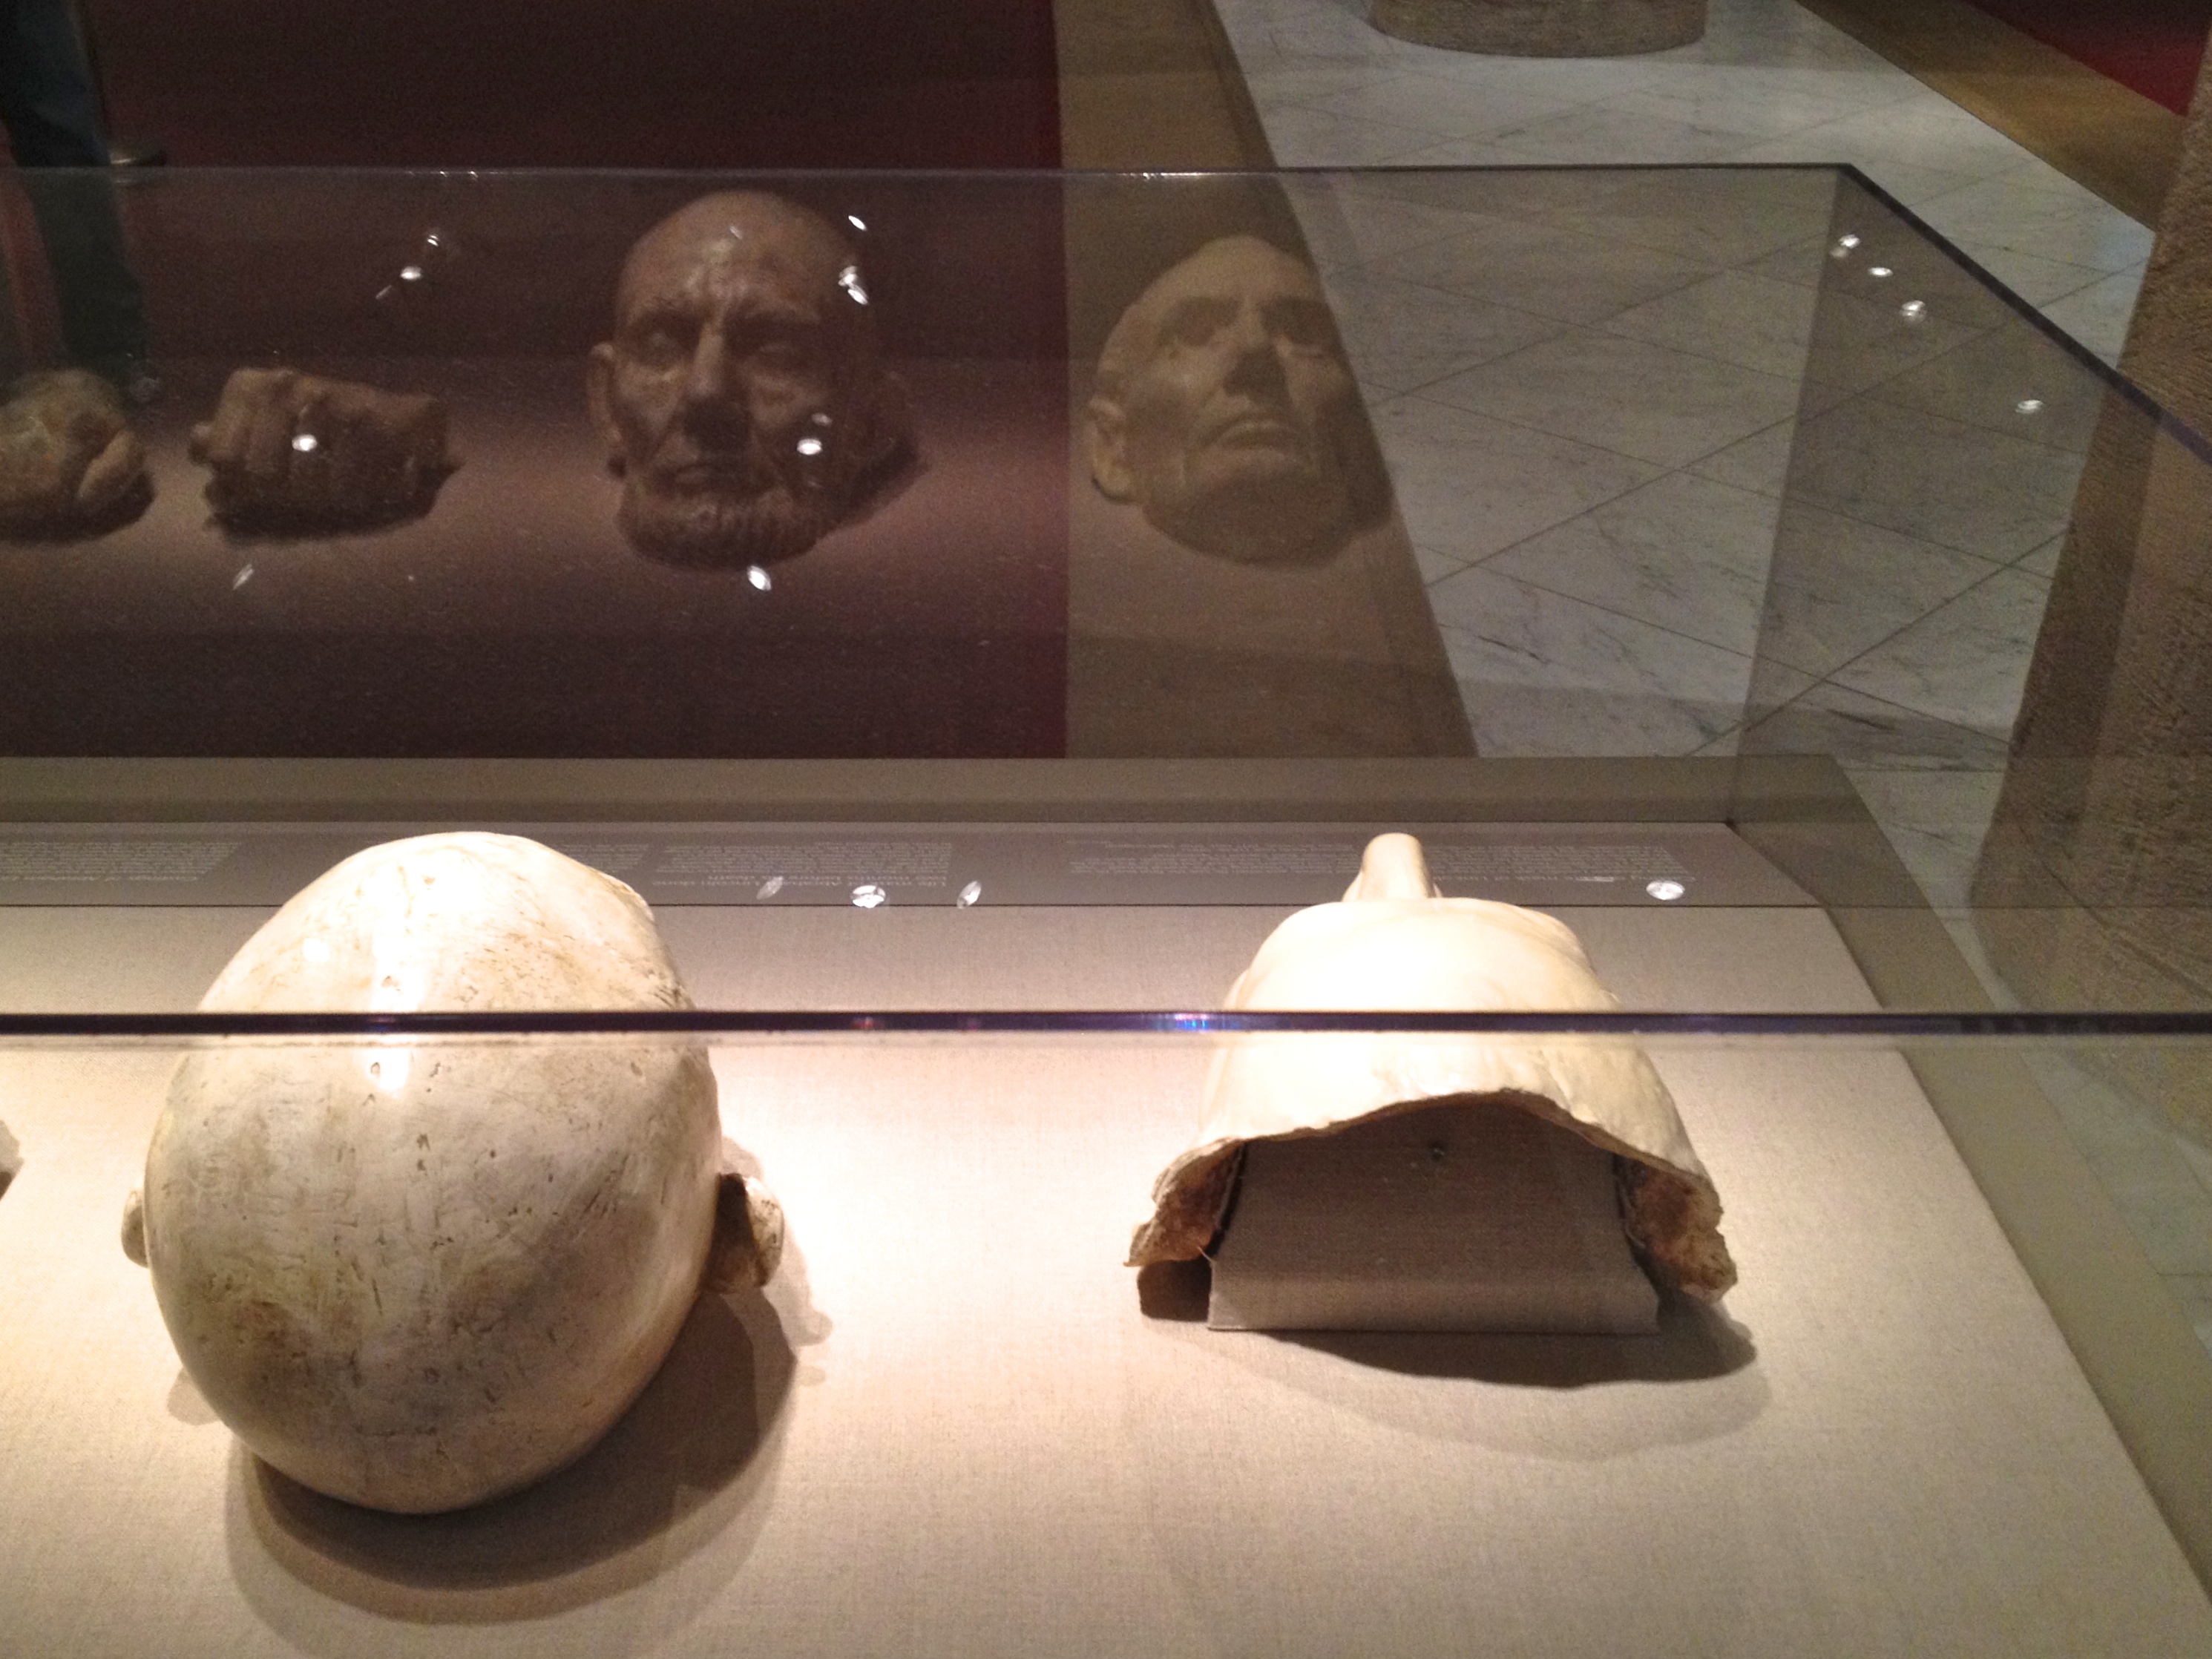
table, floor, glass, lighting, art, design, shape, flooring